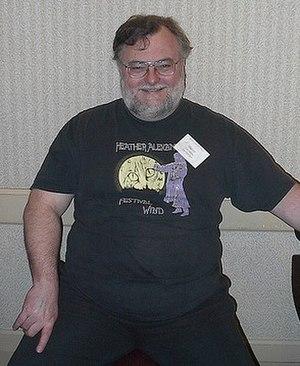
Stephen Michael Stirling ou S. M. Stirling, né le 30 septembre 1953 à Metz, est un auteur canado-américain de science-fiction et de fantasy. Ses romans décrivent souvent des situations militaires et des cultures militaristes.